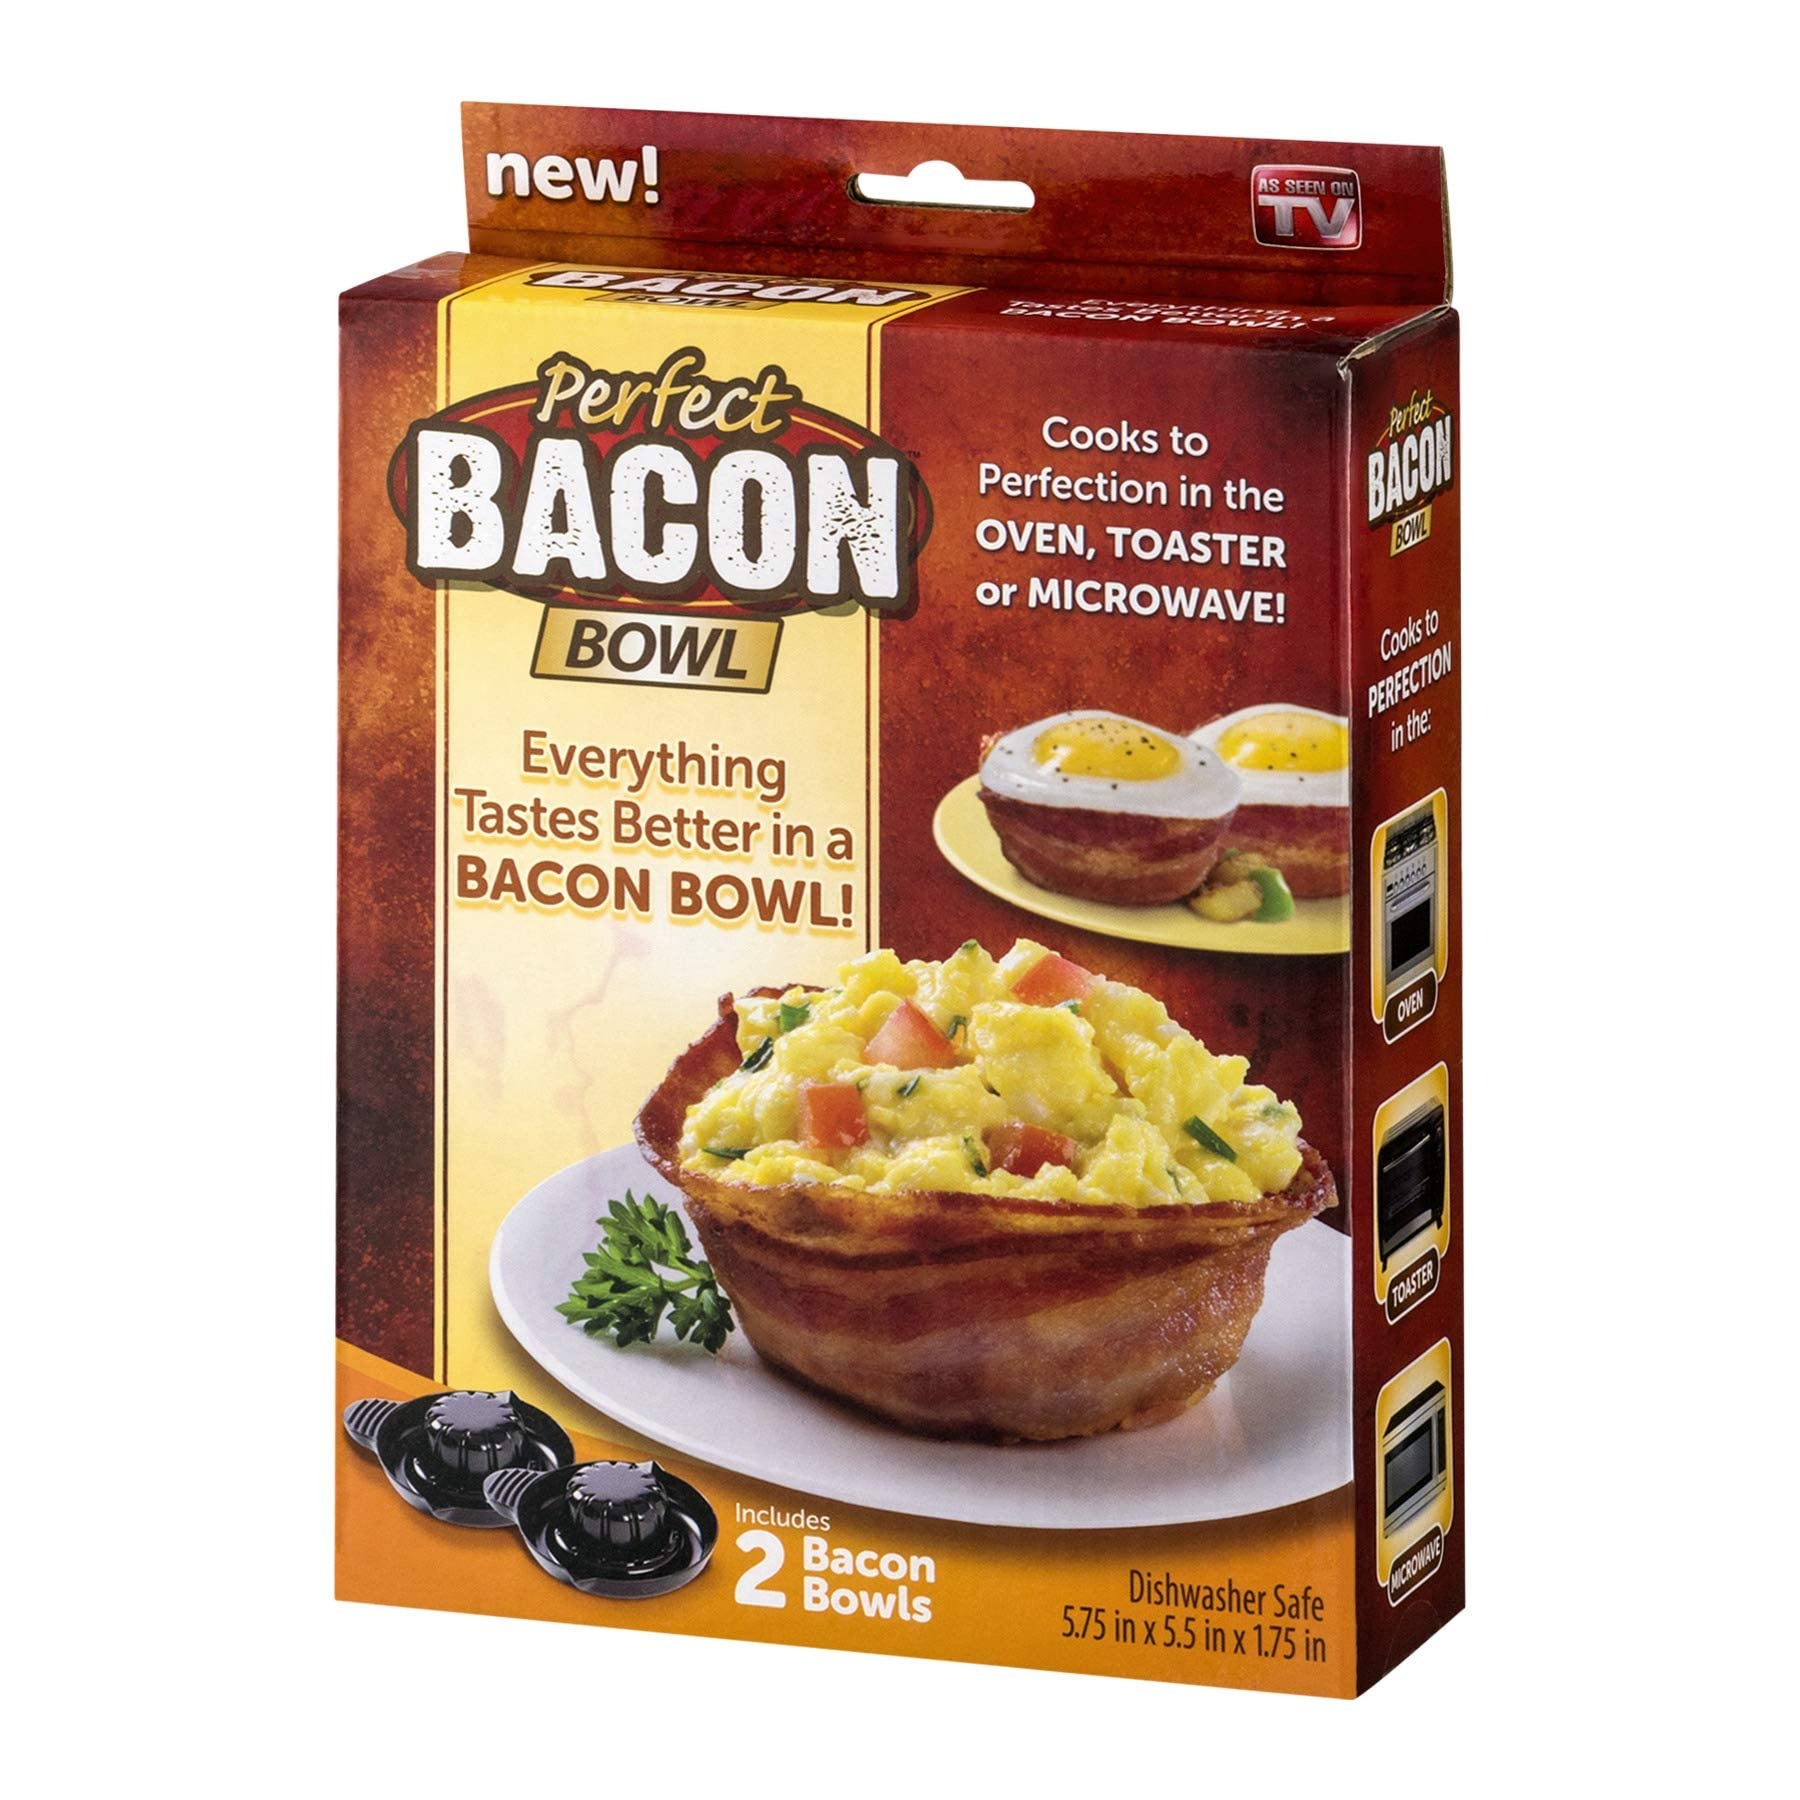
Item Name: Perfect Bacon Bowl Bowls 2 / Pack
Product Description: Everybody loves bacon! The sizzle, the scent, the mouth-watering taste. Introducing Perfect Bacon Bowl. Eggs and hash browns for breakfast? It's better in a Bacon Bowl. BLT for lunch? Perfect Bacon Bowl makes a whole new way to munch. Just wrap your favorite cut of bacon around the Perfect Bacon Bowl form and cook. The easy way to make delicious, edible bowls out of bacon for fun, savory, crunch-able yum. In just minutes you'll have tasty, toasty, perfect bacon bowls. The unique design allows the bacon to crisp up evenly while grease collects in the channel so you can pour it out of your diet. Now everything's better in a Perfect Bacon Bowl. Perfect Bacon Bowl cooks bacon perfection in the oven, microwave and toaster oven too. Kids want mac and cheese? Serve the perfect portion that's sure to please. Craving burgers on game night? Stack 'em up in perfect bacon bowls and pile on the toppings. And try this, a bacon bowl ice cream sundae. Salty, sweet, and fun to eat. Perfect Bacon Bowl makes bacon the star of every dish. And it's not just for bacon, make mouth watering bread bowls for pizza bites, soups, stews, and more! And it's all dishwasher safe, so clean up's a breeze. Please note: This item is not available in retail packaging.
Value: 1.0
Unit: Count

Price: 9.99